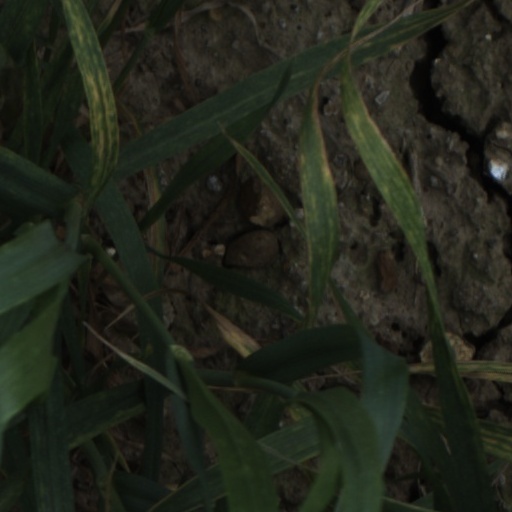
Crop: wheat